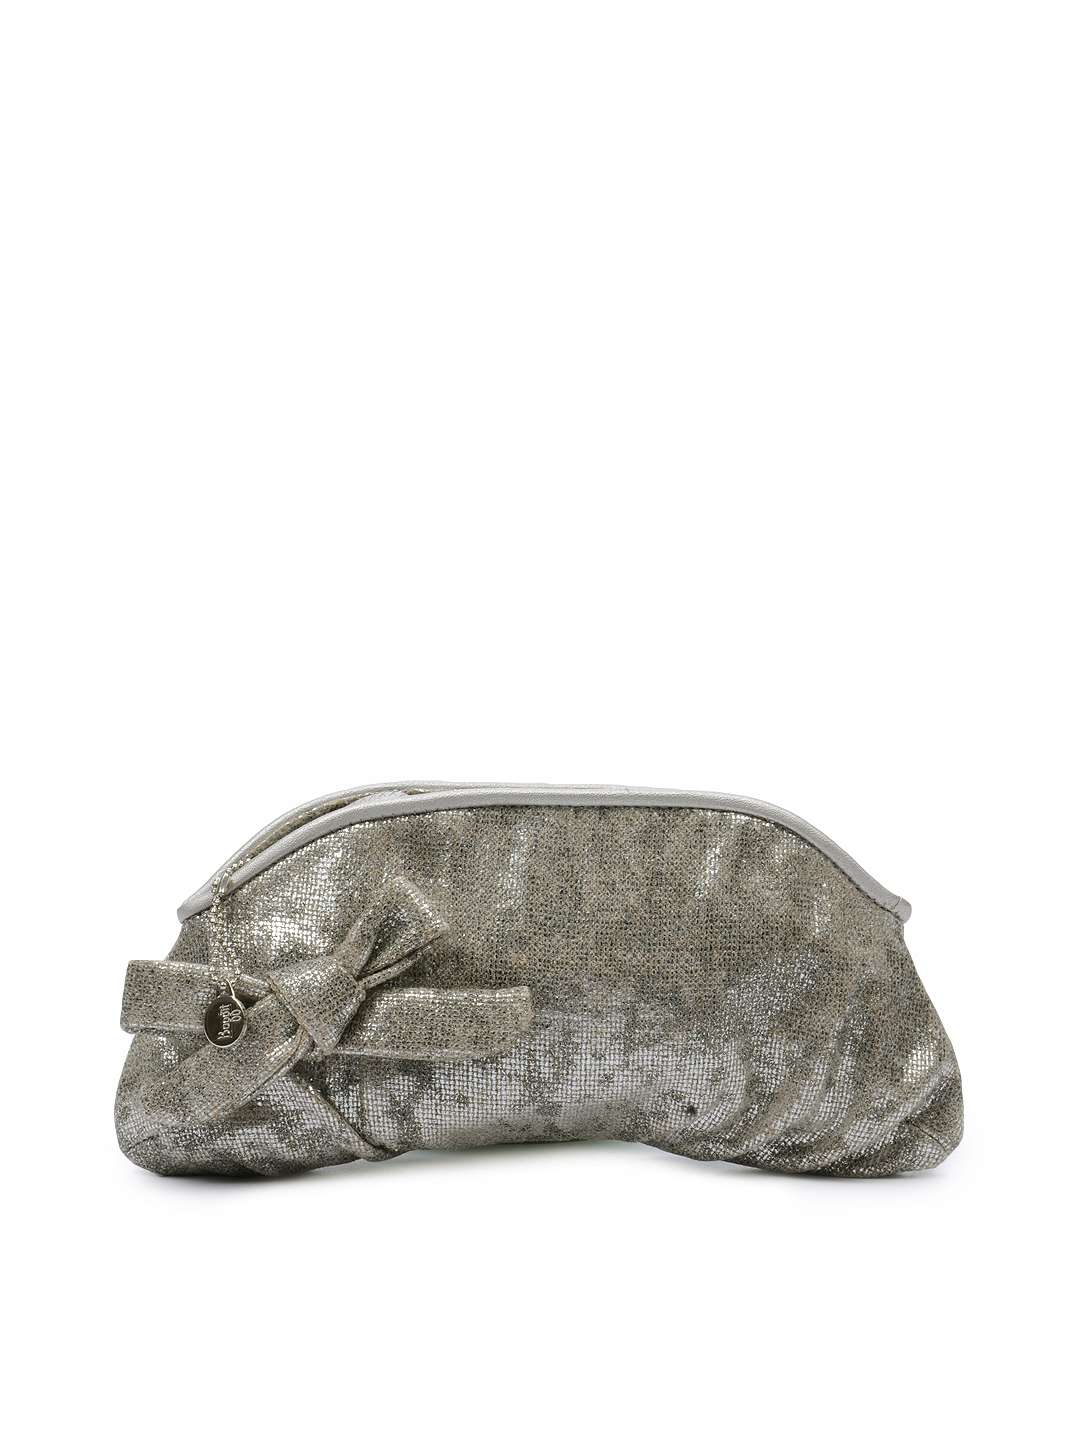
Baggit Women Silver Clutch
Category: Accessories / Bags / Clutches
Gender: Women
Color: Silver
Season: Fall 2012
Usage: Casual